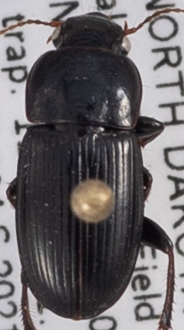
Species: Harpalus somnulentus
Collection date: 2021-05-11
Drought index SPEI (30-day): -0.204
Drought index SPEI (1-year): -2.09
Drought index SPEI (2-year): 0.256